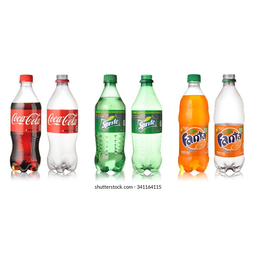
Label: bottles